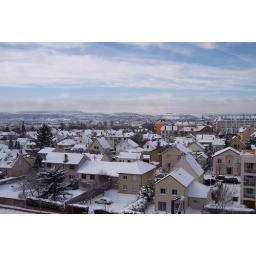
Taken from the roof of the &amp;quot;Science Gabriel&amp;quot; building in the campus.